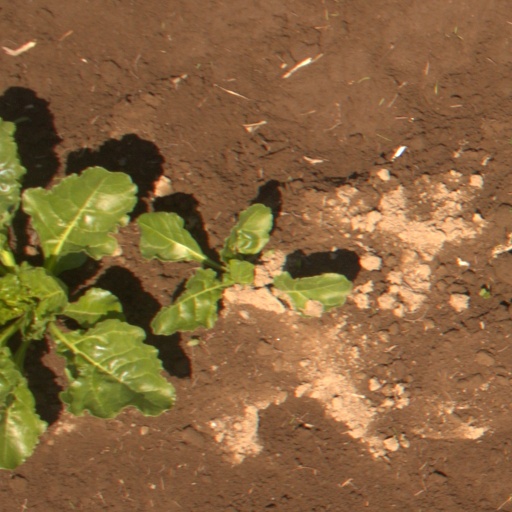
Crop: sugar beet